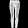
Label: Trouser